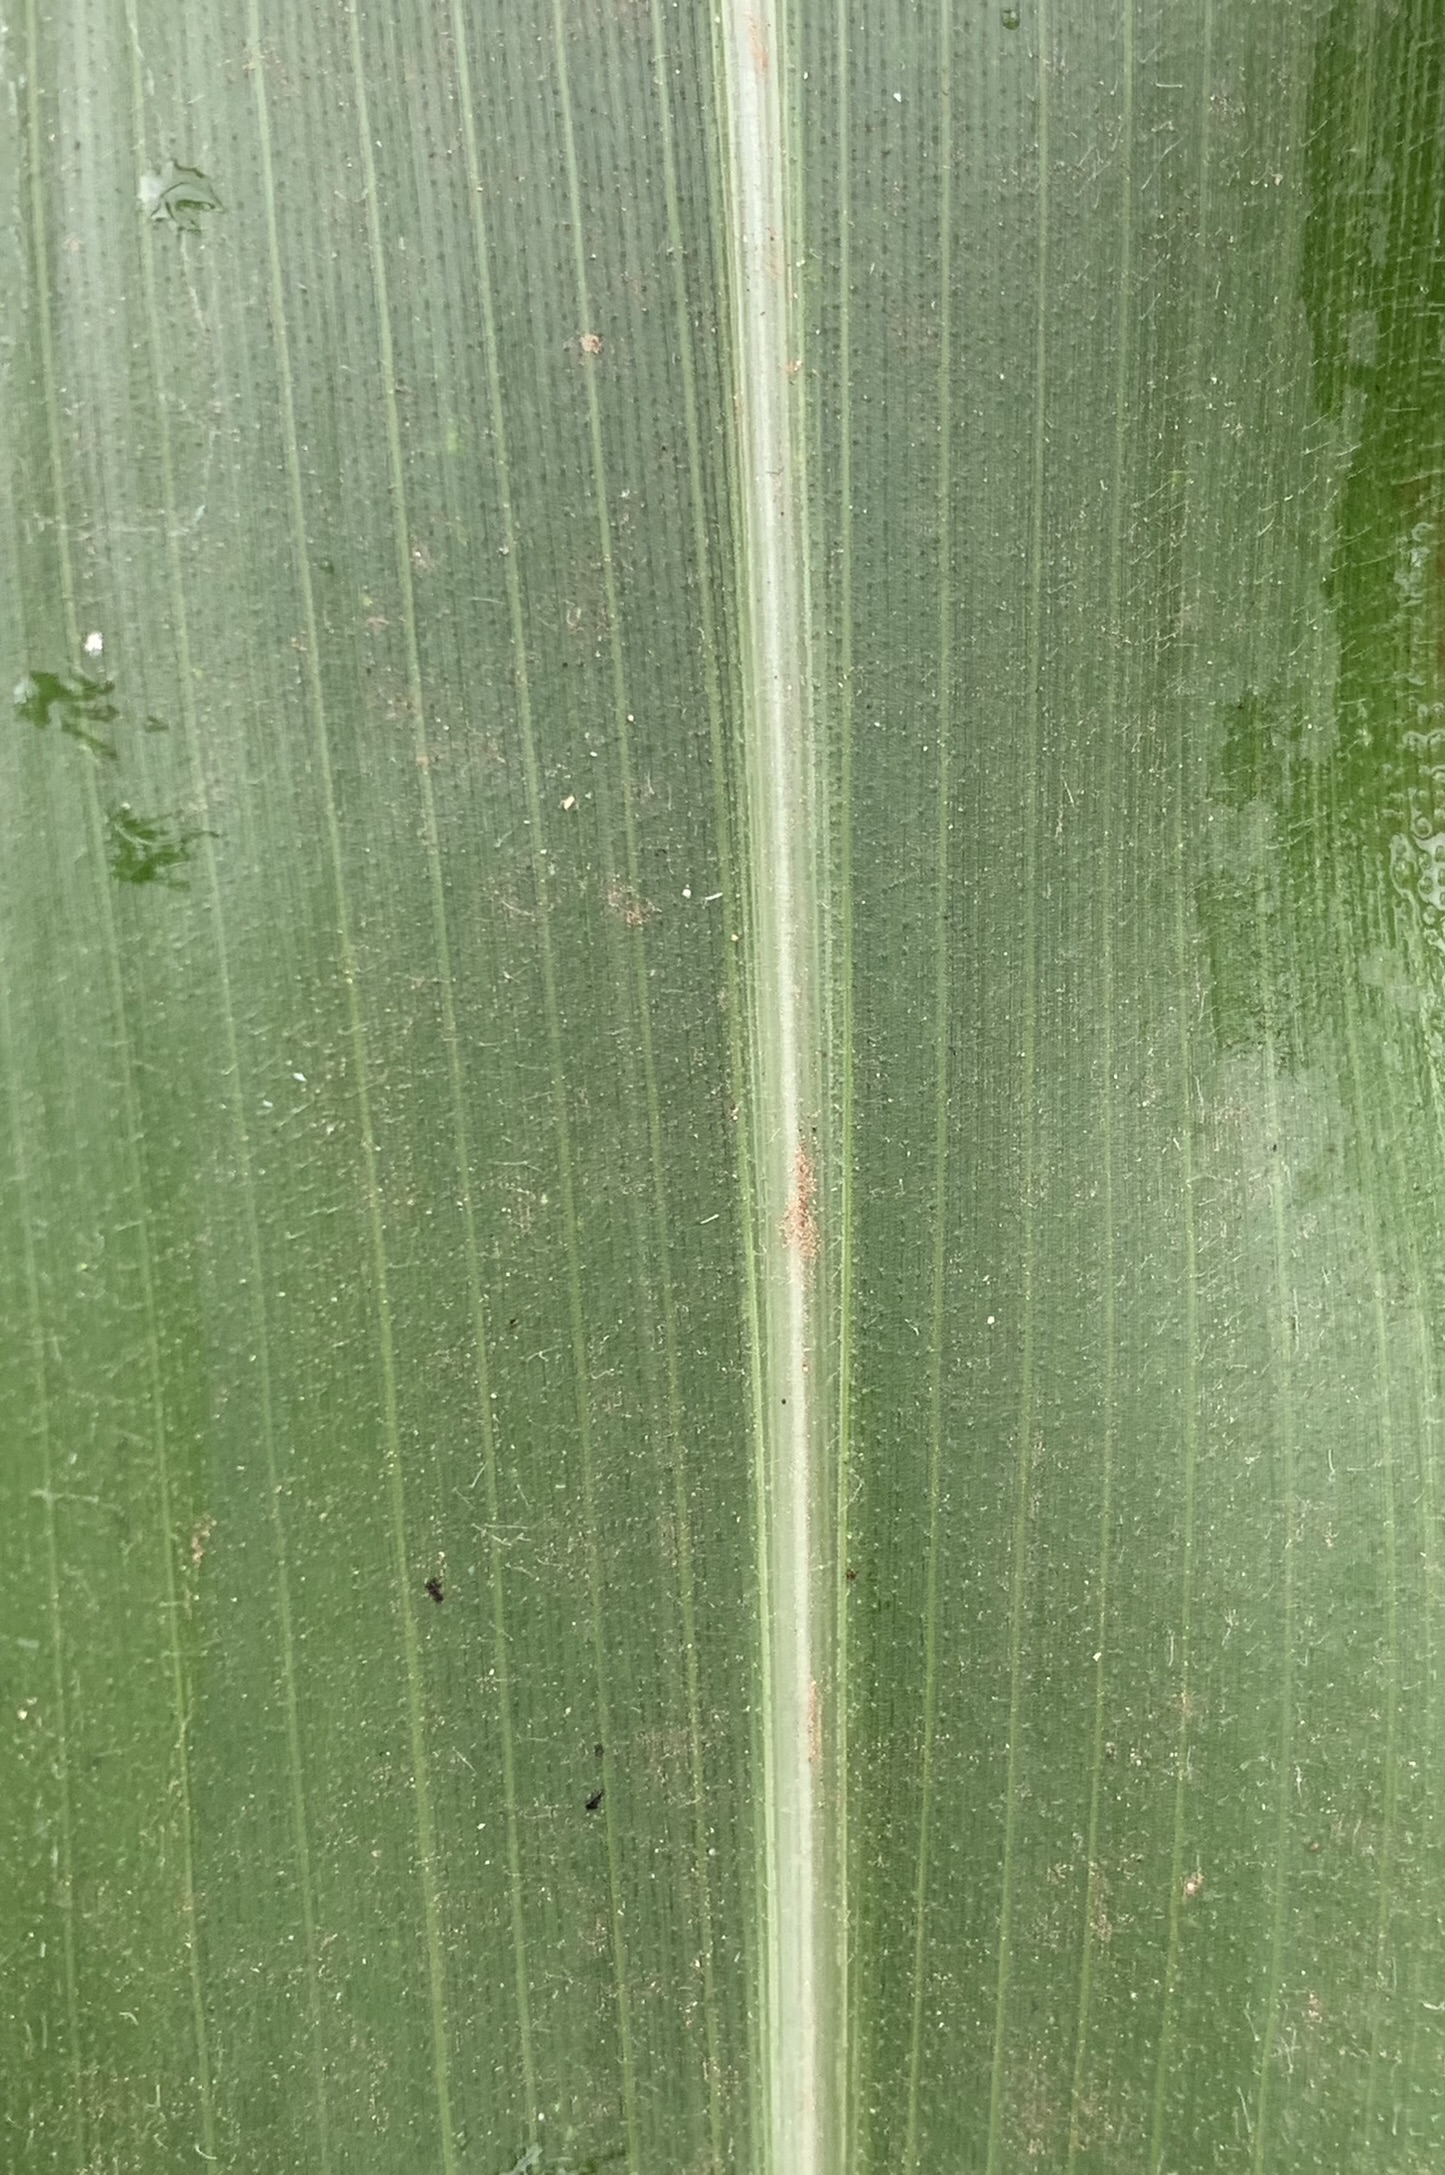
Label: Healthy